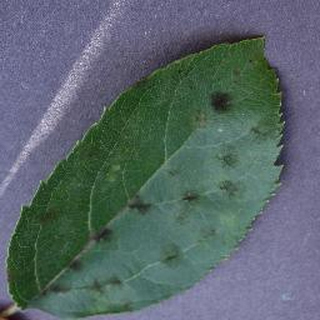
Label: apple_apple_scab